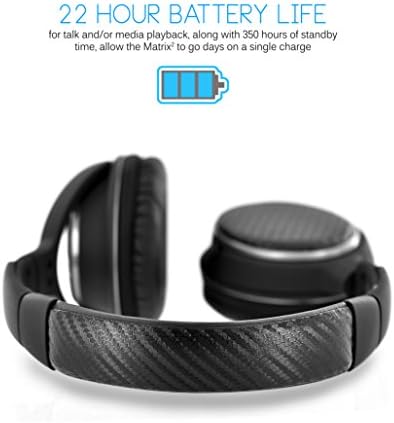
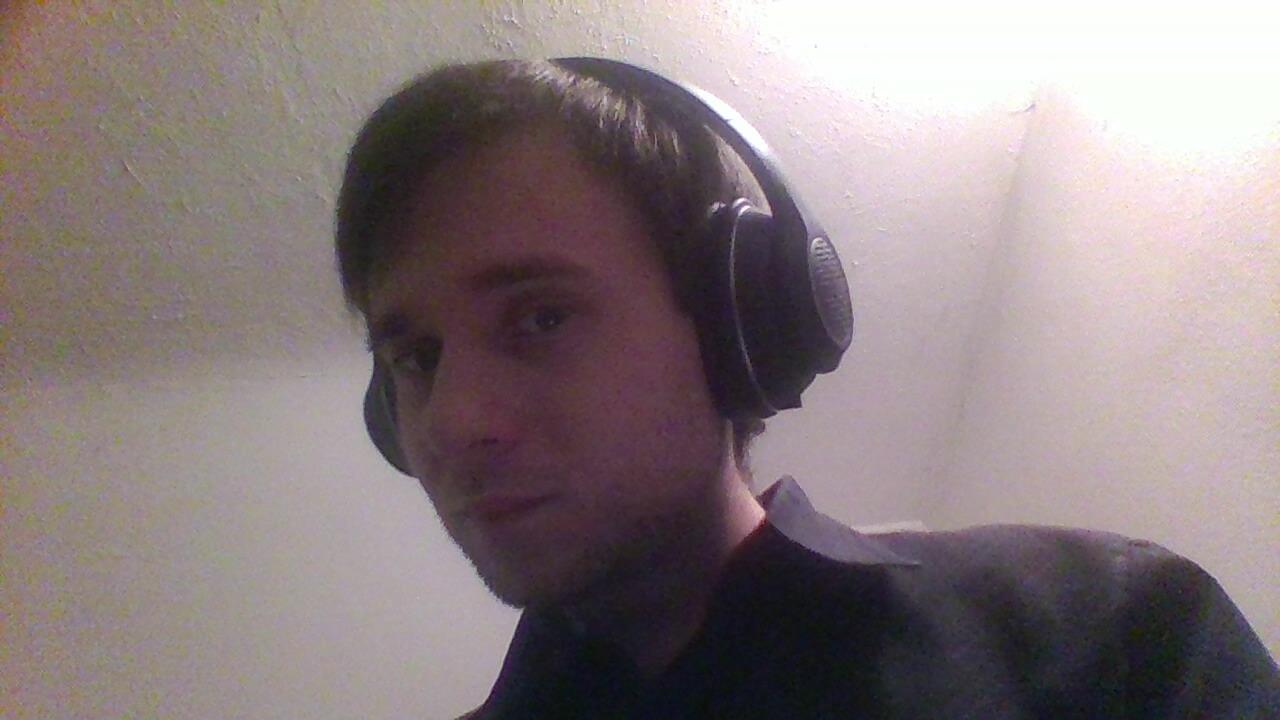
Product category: headphones
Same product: no